Chillicothe, Ohio

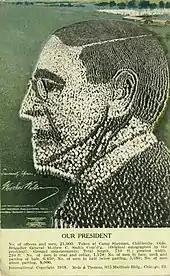
Image of President Woodrow Wilson created by 21,000 standing soldiers at Camp Sherman in Chillicothe, 1918

The region around Chillicothe was the center of the ancient Hopewell tradition, which flourished from 200 BC until 500 AD. This Amerindian culture had trade routes extending to the Rocky Mountains. They built earthen mounds for ceremonial and burial purposes throughout the Scioto and Ohio River valleys.